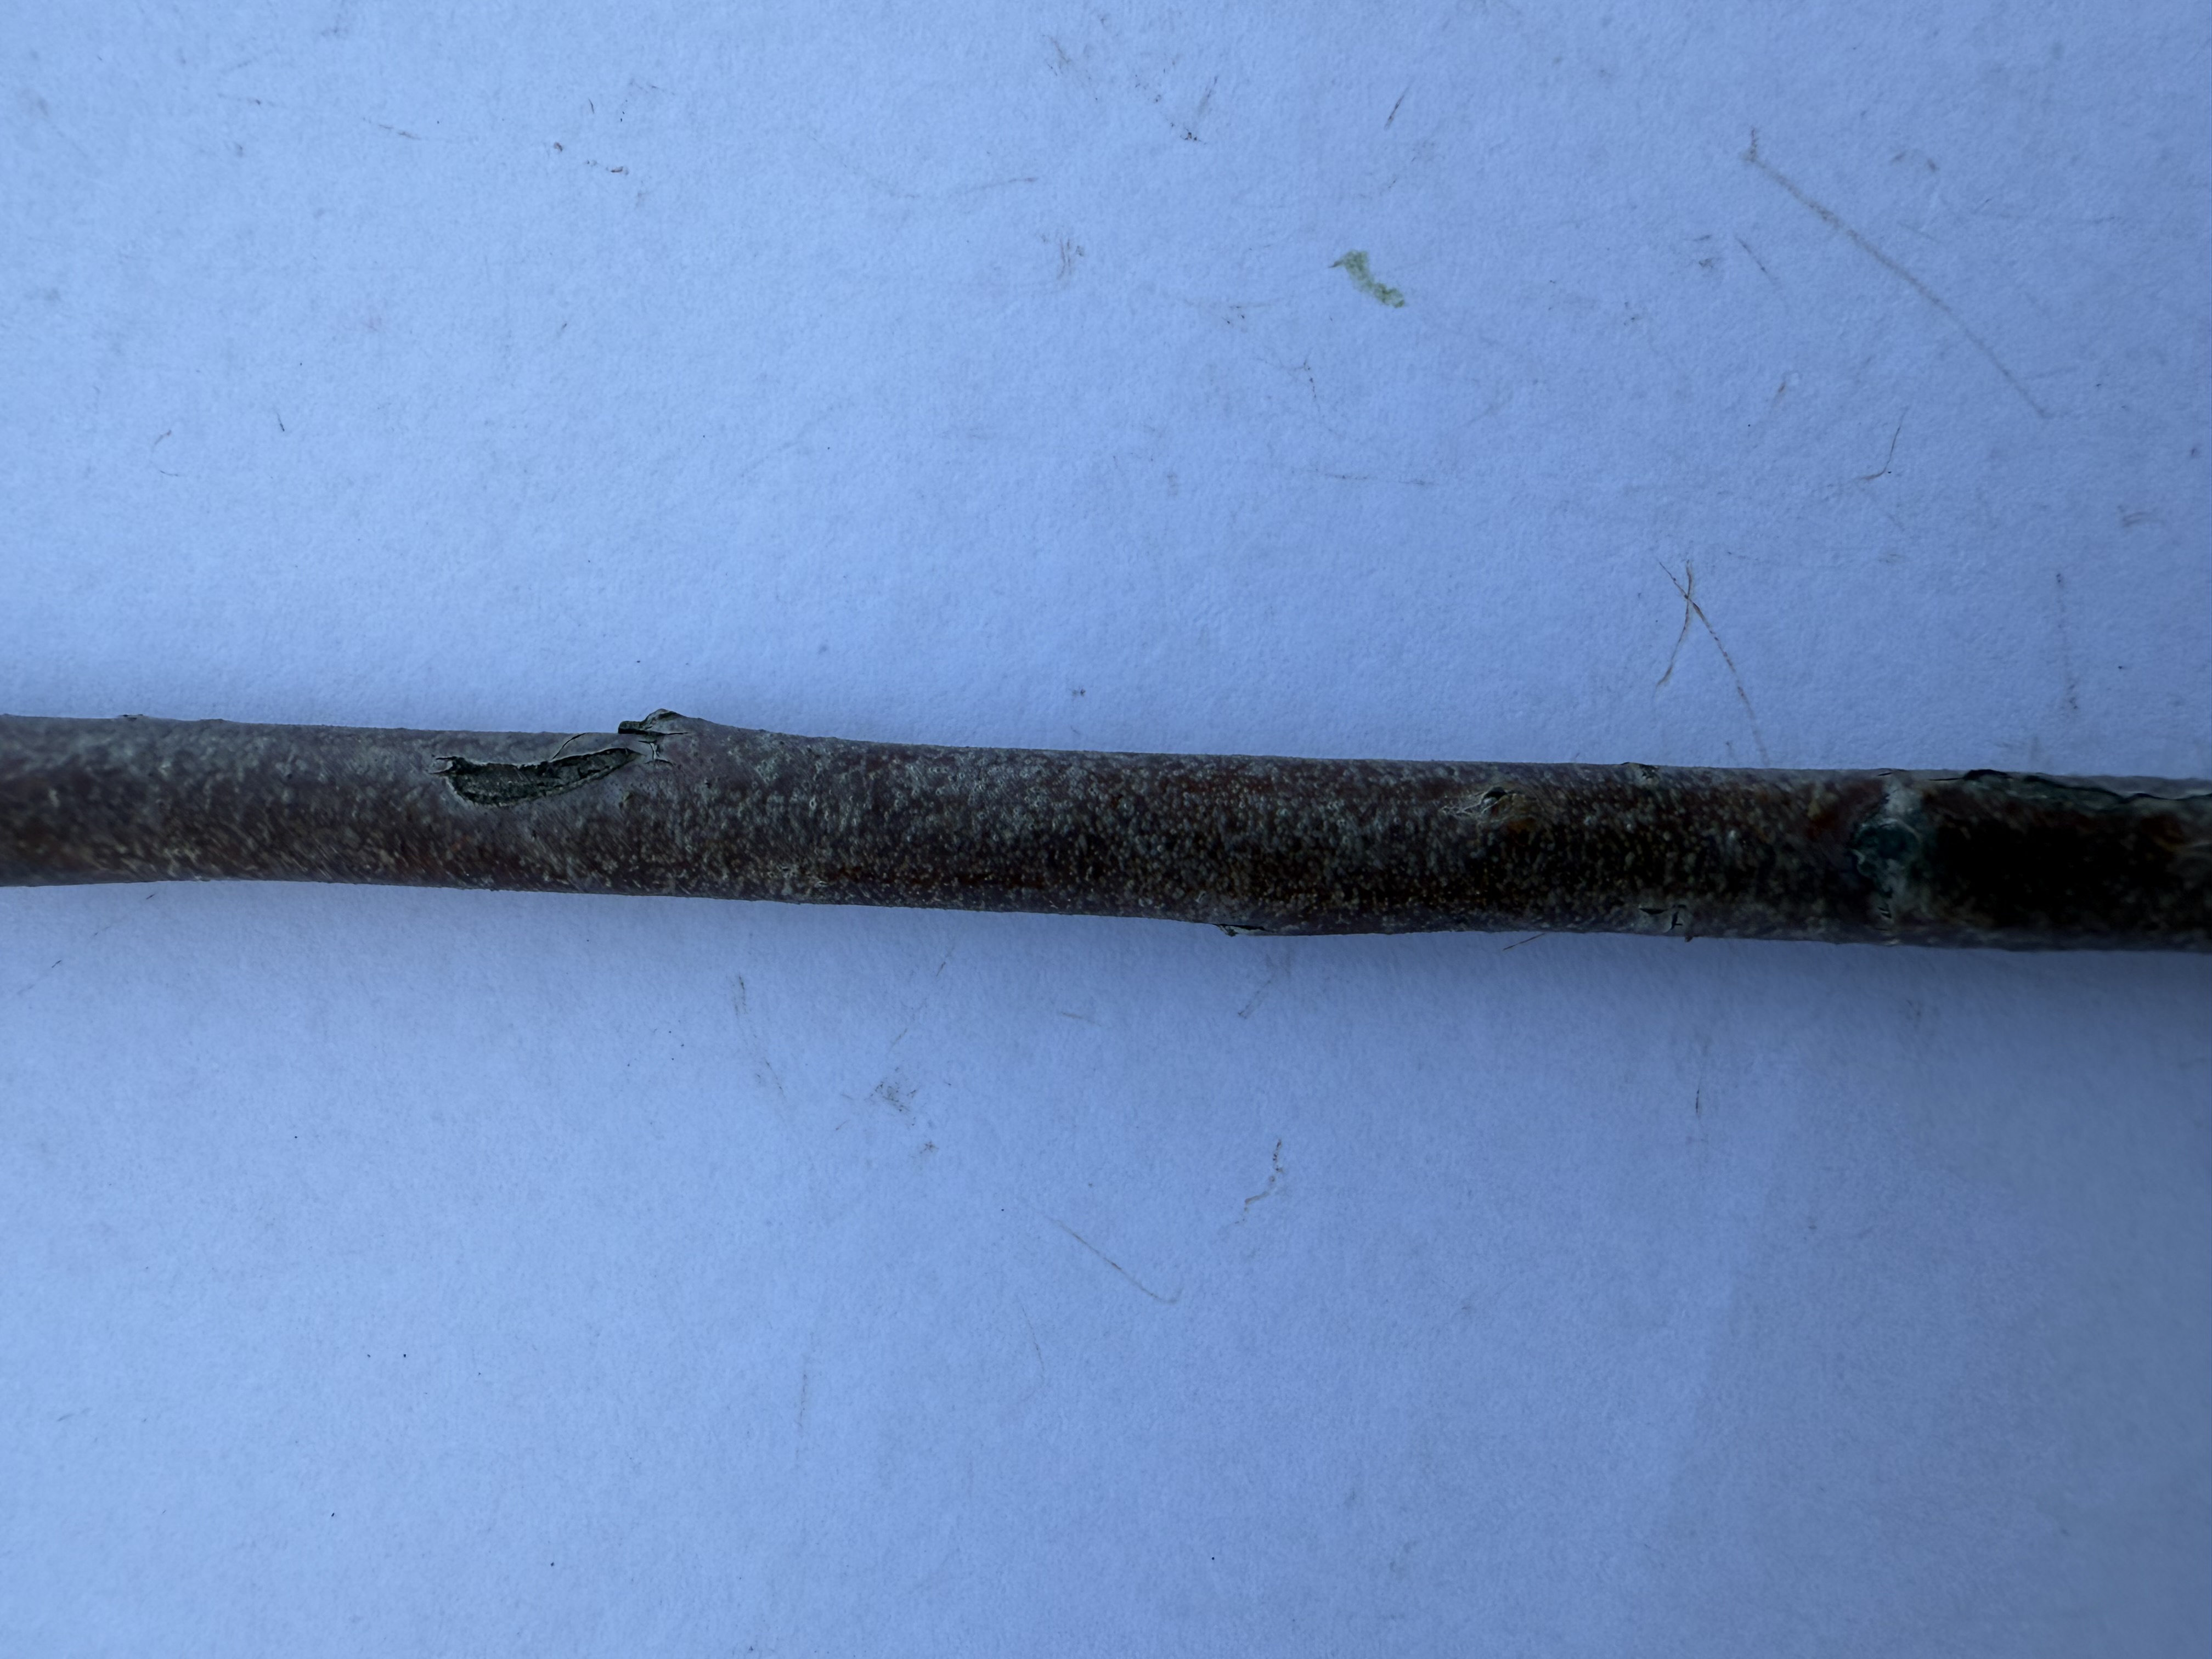
Variety: Duke Blueberry